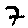
Label: 7